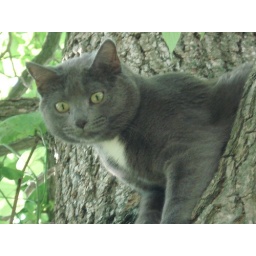
cat in tree 019